Gauravam (1973 film)

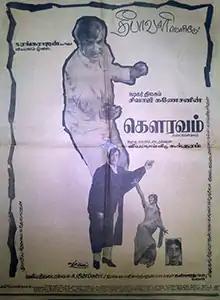
Theatrical release poster

Gauravam is a 1973 Indian Tamil-language legal drama film written and directed by Vietnam Veedu Sundaram. The film stars Sivaji Ganesan in a dual role as a barrister and his nephew (an amateur lawyer) fighting the same case. It is an adaptation of Sundaram's play "Kannan Vanthaan". The film was released on 25 October 1973 and became a commercial success, with Ganesan winning the Filmfare Award for Best Actor – Tamil.